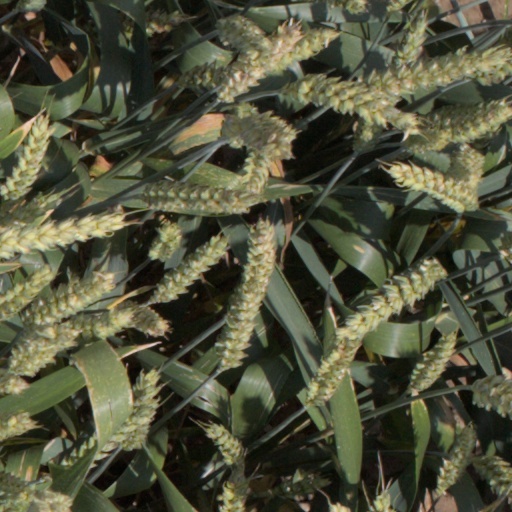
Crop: wheat